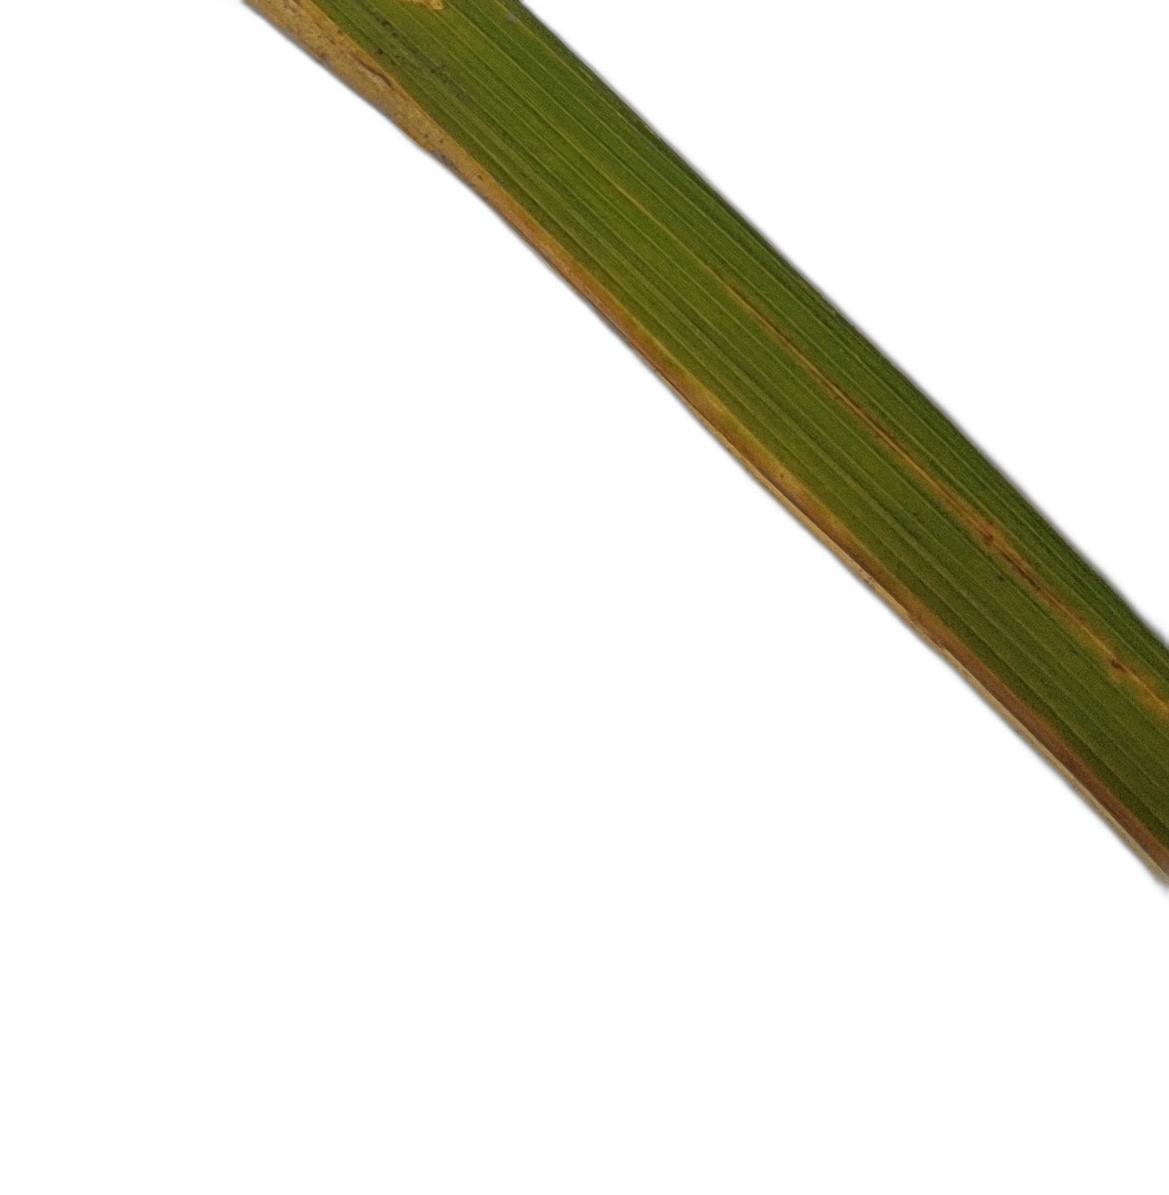
Label: Leaf Scald